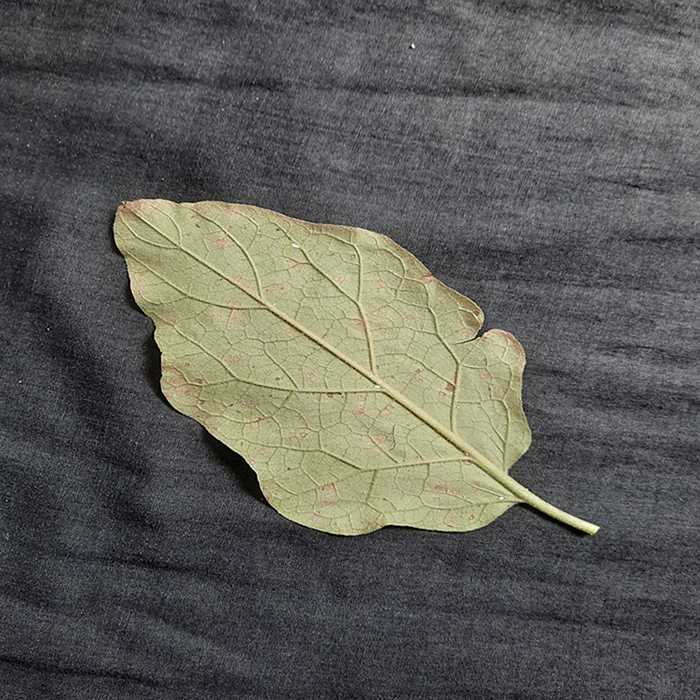
Plant: Eggplant
Label: Eggplant Cercopora leaf spot